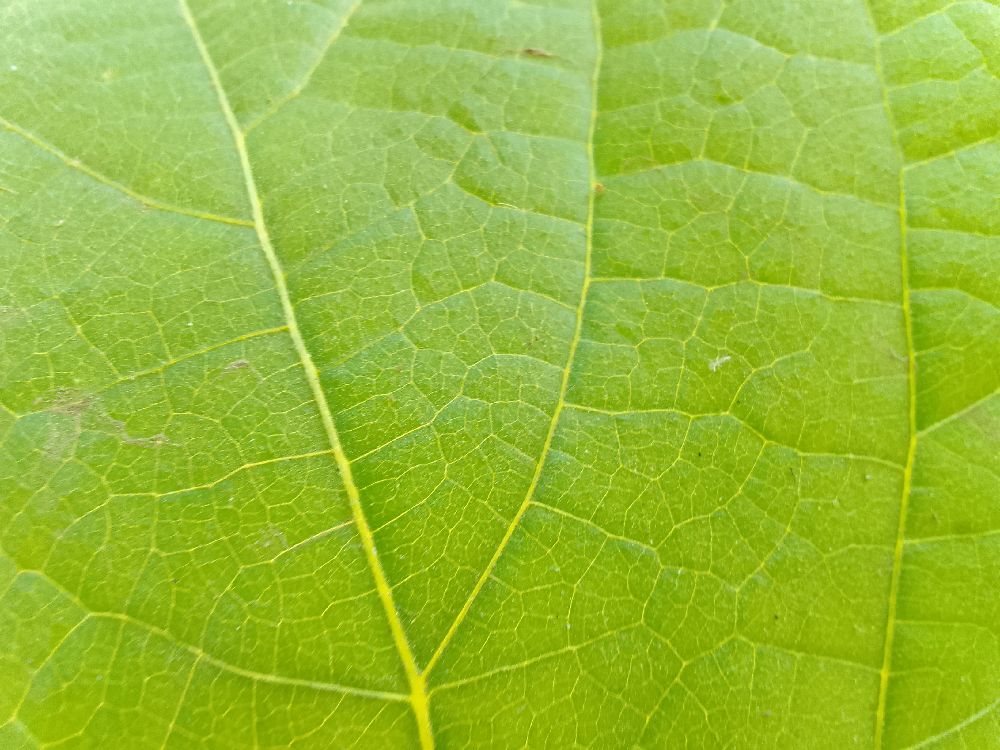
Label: healthy